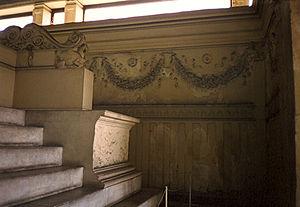
L'Ara Pacis ou Autel de la Paix est un monument de la Rome antique édifié par le premier empereur romain Auguste entre 13 et 9 av. J.-C., en l'honneur de Pax, déesse de la Paix. Il se trouve sur la Via Flaminia dans la zone septentrionale du Champ de Mars, dédiée à la célébration des victoires romaines. C'est un lieu symbolique du retour à la Paix car c'est là que les soldats et leur commandant, de retour de leur campagne militaire, effectuent les rites qui clôturent leur activité guerrière.